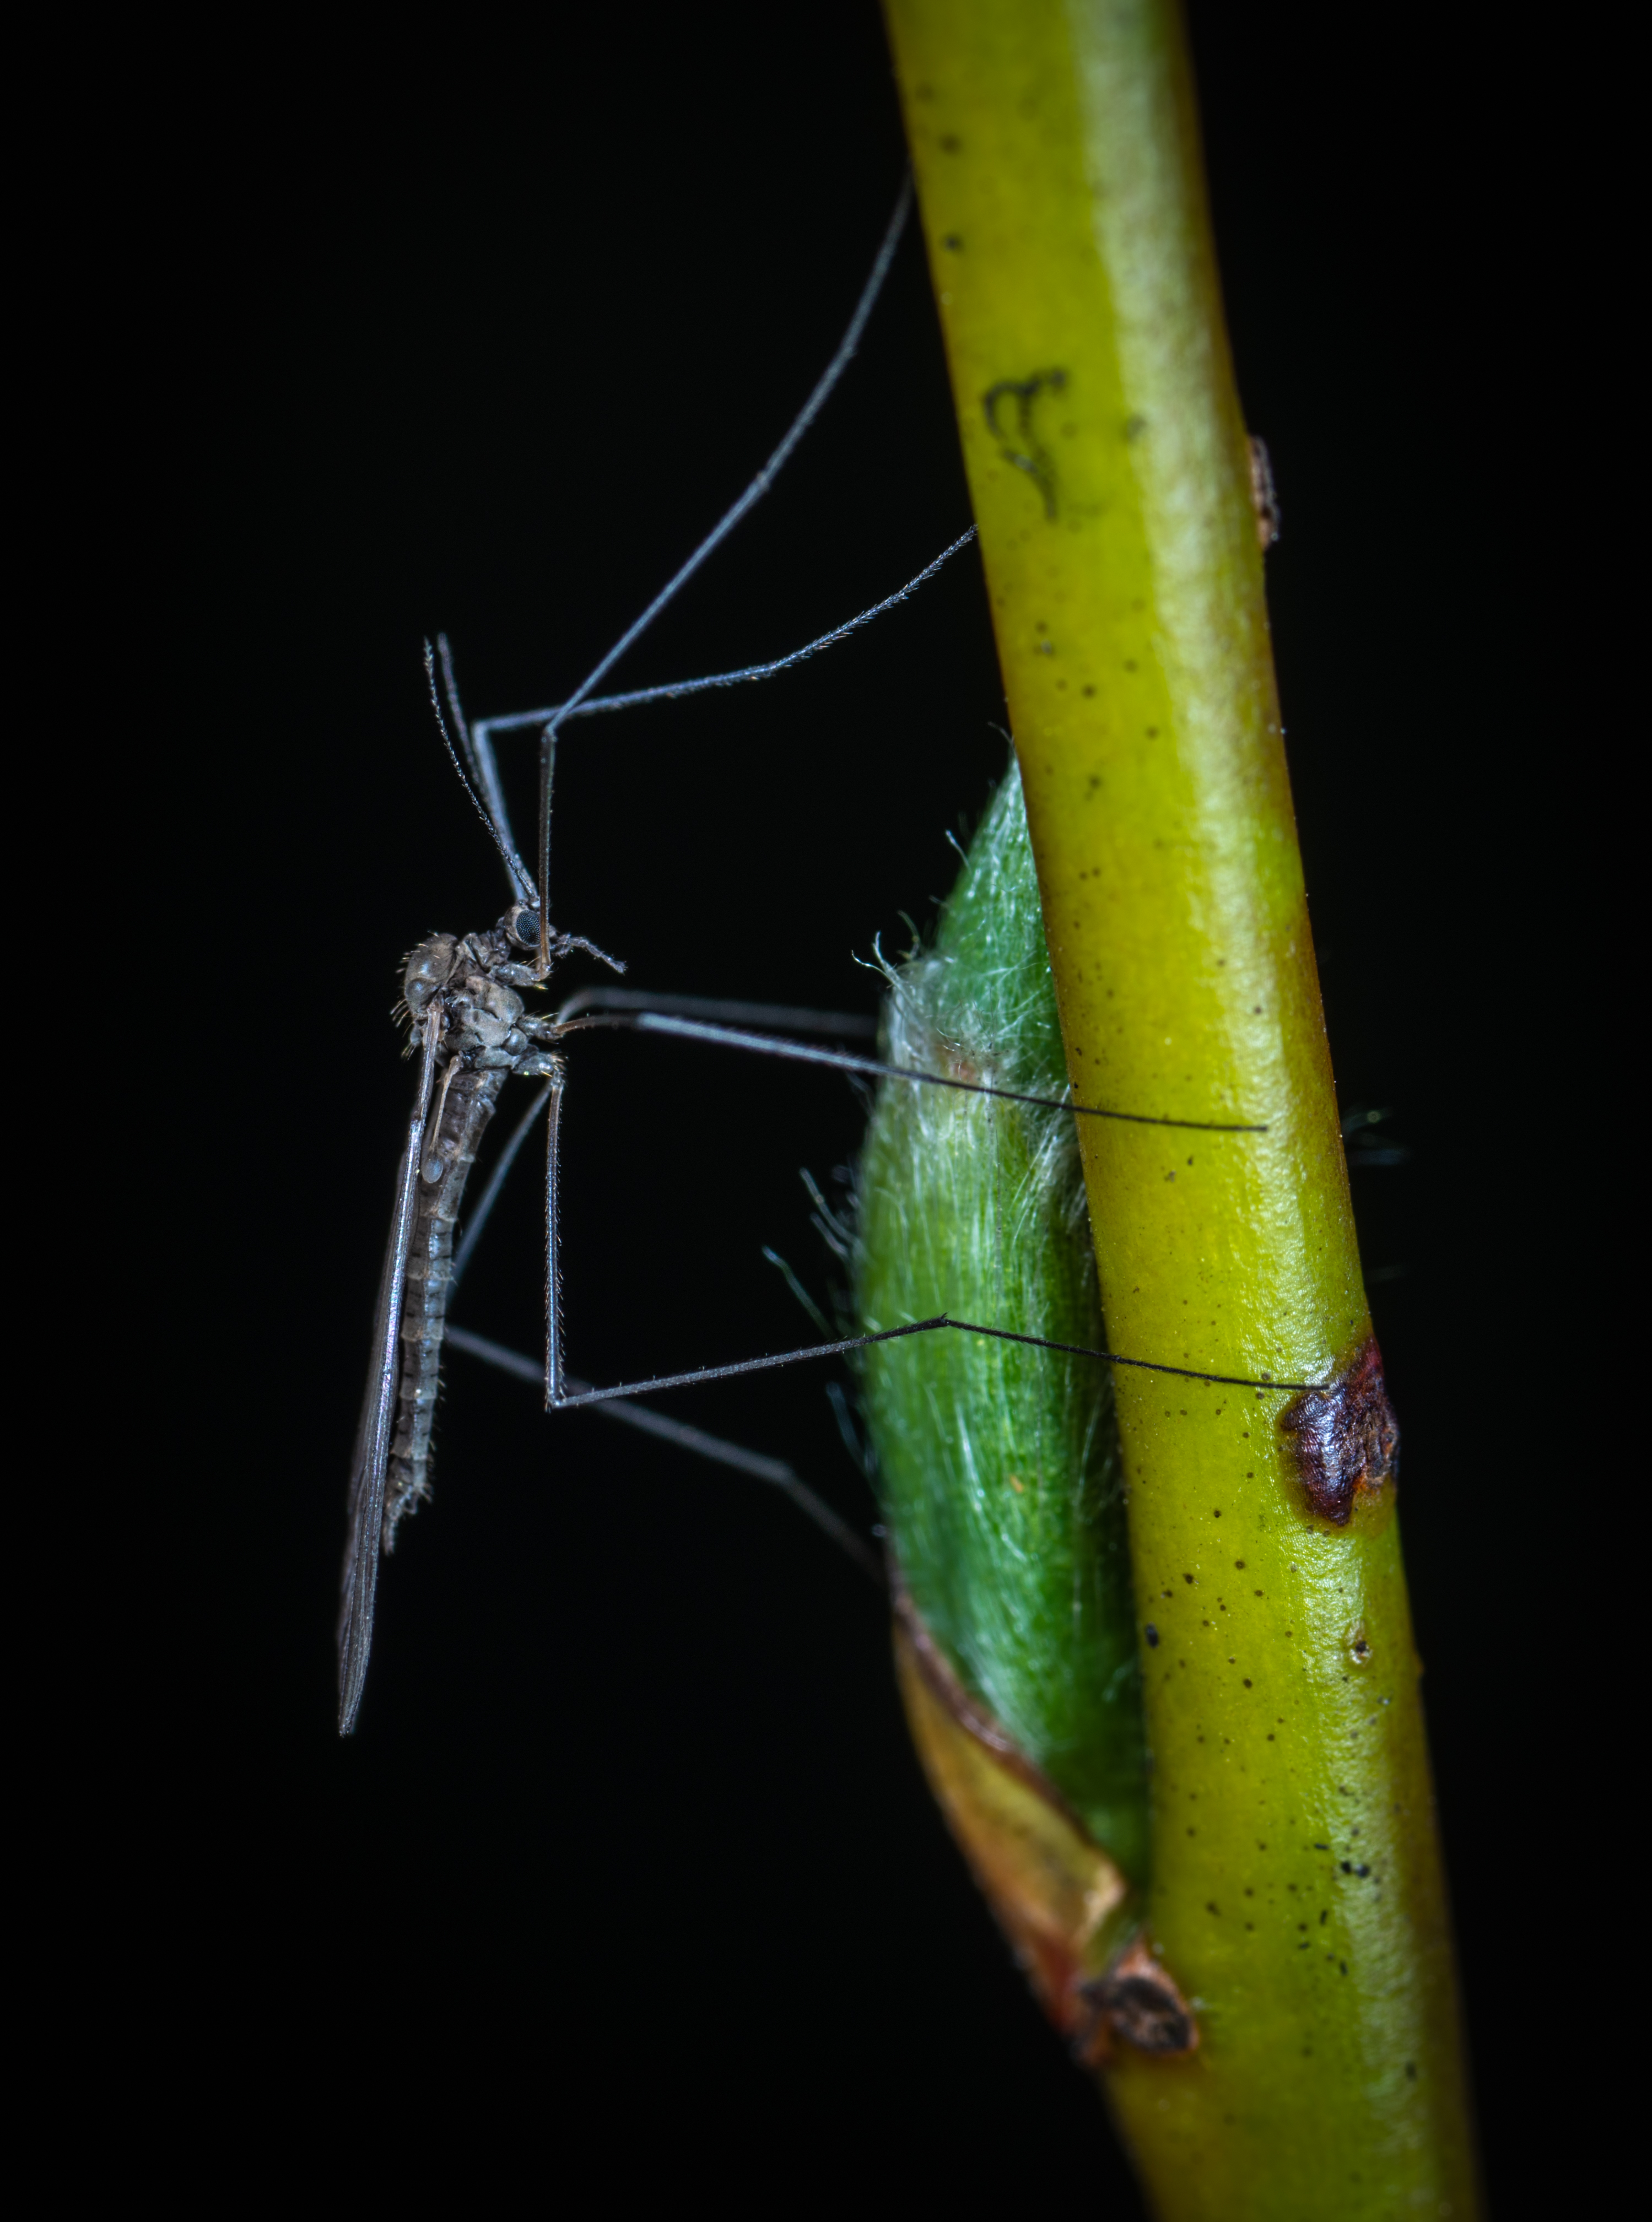
macro, insect, macro photography, invertebrate, close up, organism, arthropod, pest, plant stem, true bugs, net winged insects